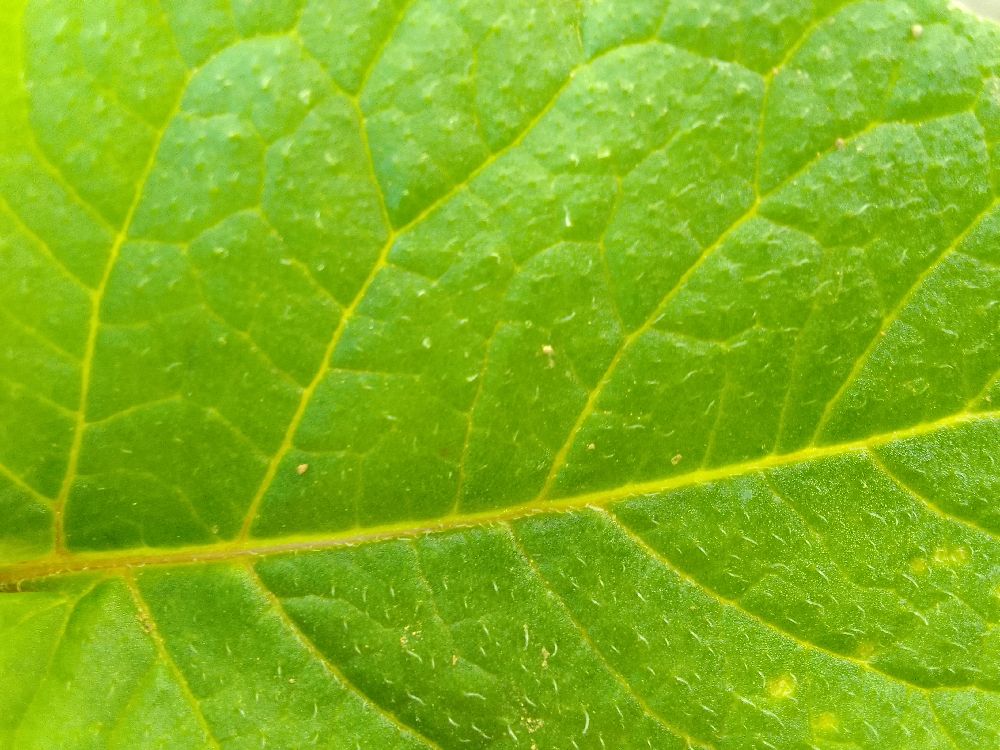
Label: Healthy